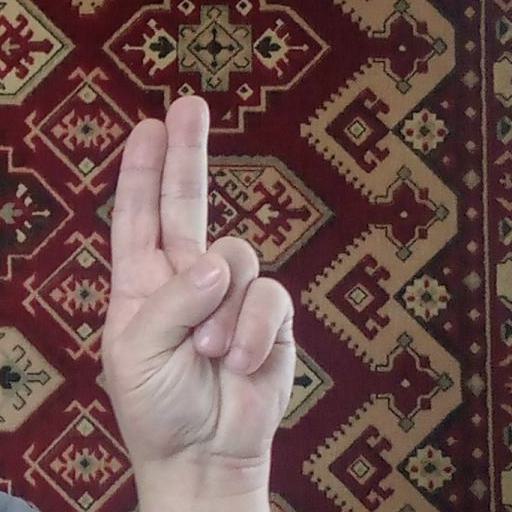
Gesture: two_up